Motilal Nehru

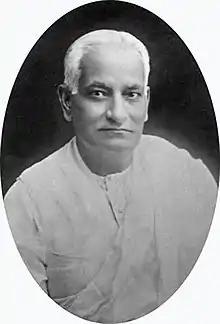
Nehru in the 1910s

Motilal Nehru (6 May 1861 – 6 February 1931) was an Indian lawyer, activist, and politician affiliated with the Indian National Congress. He served as the Congress President twice, from 1919 to 1920 and from 1928 to 1929. He was a patriarch of the Nehru-Gandhi family and the father of Jawaharlal Nehru, India's first Prime Minister.